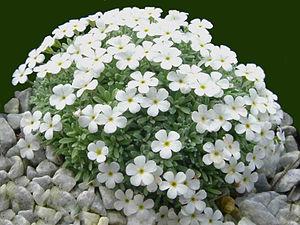
L'Androsace de Vandelli est une espèce de plantes vivaces de la famille des Primulacées.